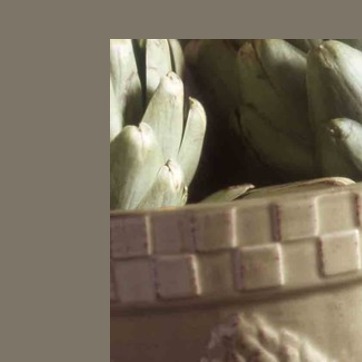
Material: food